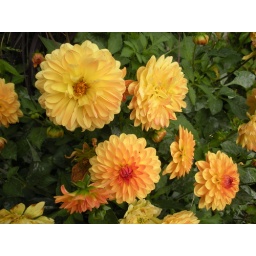
Pretty flowers in a pot walking up to the restaurant.